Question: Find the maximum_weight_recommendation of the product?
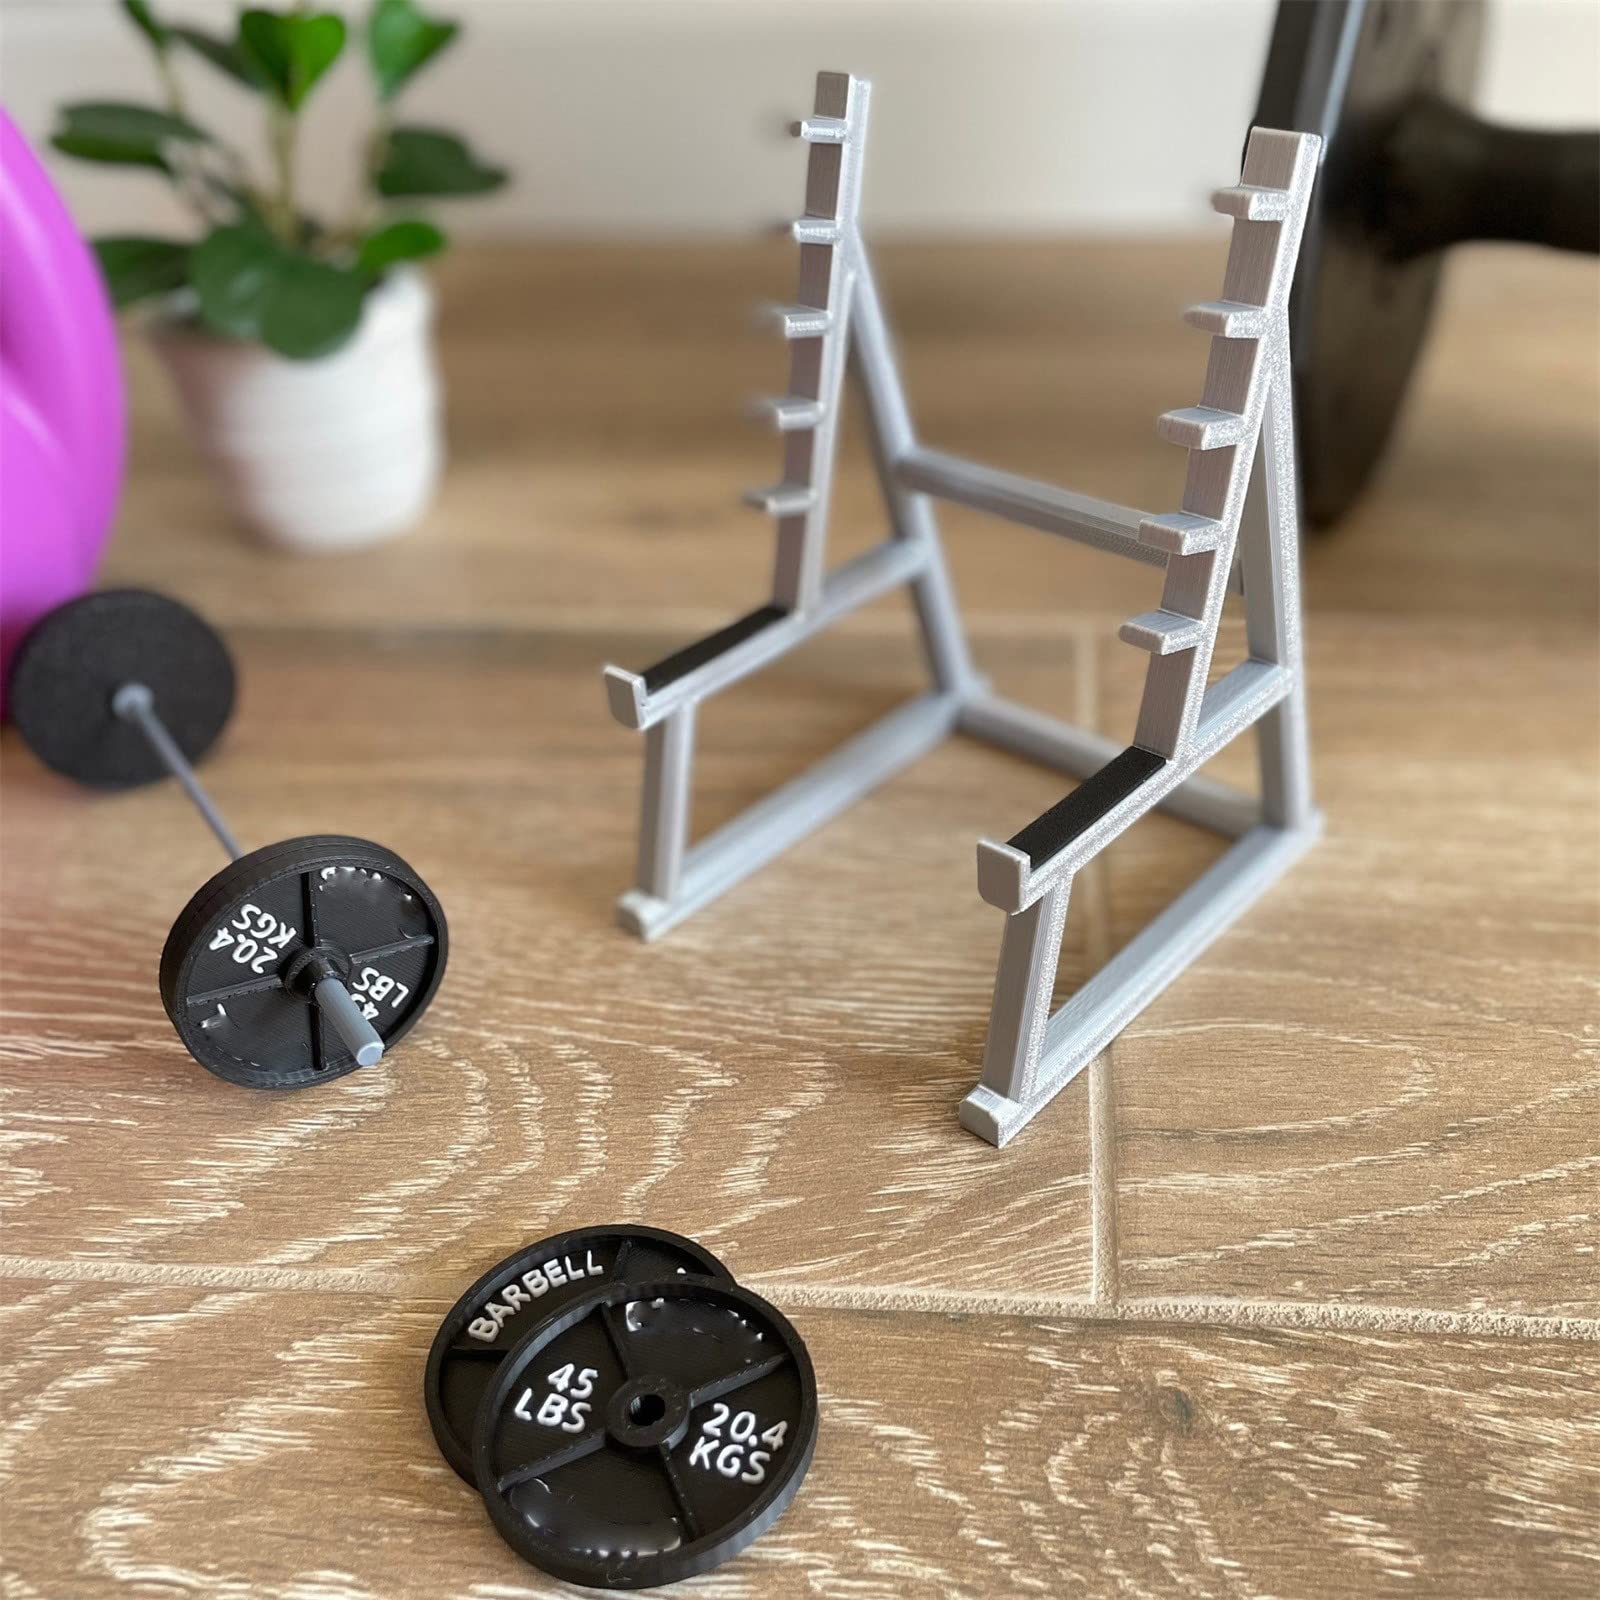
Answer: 20.4 kilogram